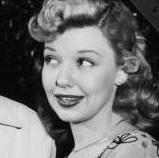
Age: 19